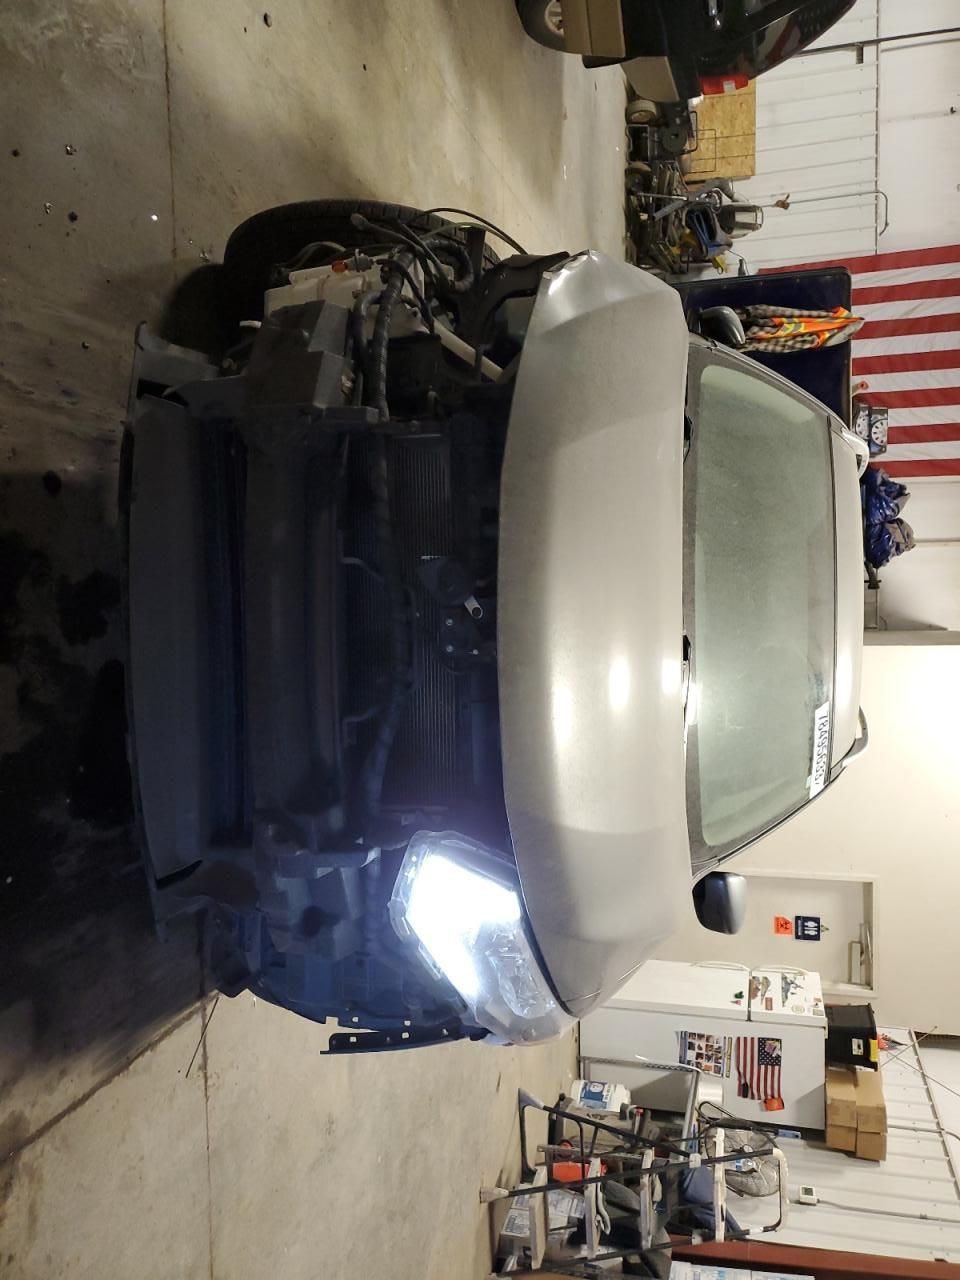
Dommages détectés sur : plaque d'immatriculation avant, pare-choc avant, feu avant droit, capot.
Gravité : majeur